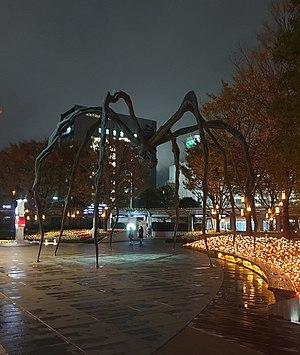
Araignée Maman. Oeuvre de l'artiste Louise Bourgeois. Musée d'art Mori. Tokyo
Maman est une sculpture de la plasticienne Louise Bourgeois. Dédiée à la mère de l'artiste, elle prend la forme d'une gigantesque araignée.